Sampler (musical instrument)

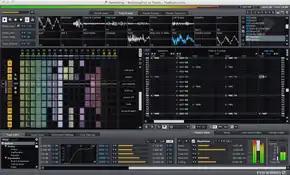
"Renoise", a graphical Tracker sequencer with integrated sampler

In the 1980s, users on Home computers invented Trackers. Sequencers are software samplers as the real-time resampling is a required capability for the Tracker concept. Since the 1980s, Trackers were able to perform 4-channel resampling in realtime under usage of the Paula Chip on the Amiga. Since the early 1990s Trackers performed on PCs multi-track resampling in realtime as pure software solution. This was possible under the usage of highly optimized assembly code, an early example is the "InertiaPlayer" released in 1993. A recent PC Tracker with good sampler capabilities is for instance the "Renoise" Tracker.